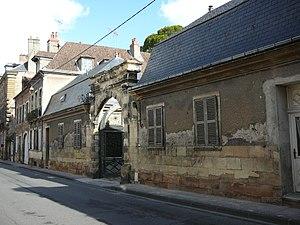
L’hôtel de Chavagnac est un hôtel particulier situé à Moulins. Construit au XVIIᵉ siècle et remanié au XVIIIᵉ siècle, il a fait l'objet d'une restauration et d'un réaménagement important sous le Second Empire. Il tire son nom de la famille de Chavagnac, qui l'a possédé au XIXᵉ siècle. Il a été inscrit comme monument historique en 1987.